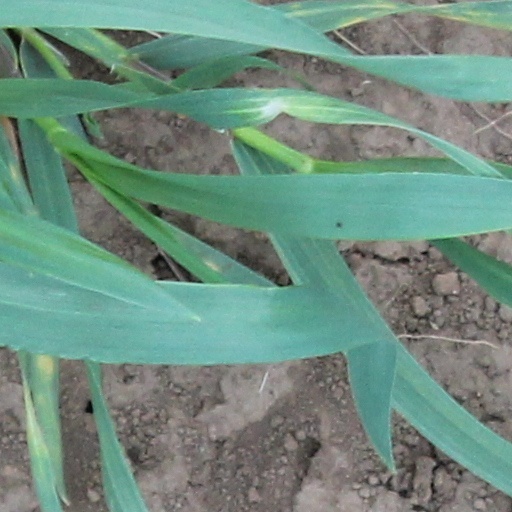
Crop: wheat